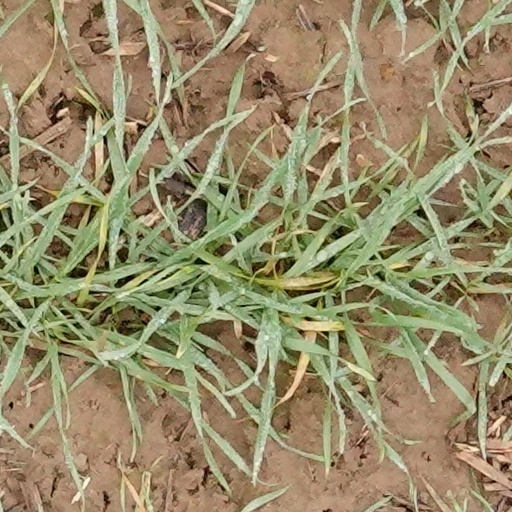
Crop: wheat